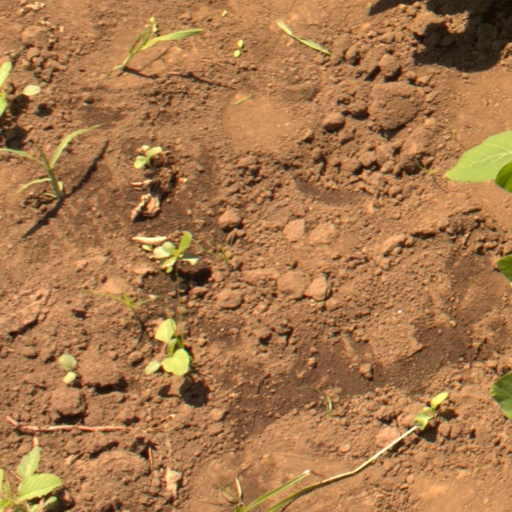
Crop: soybean